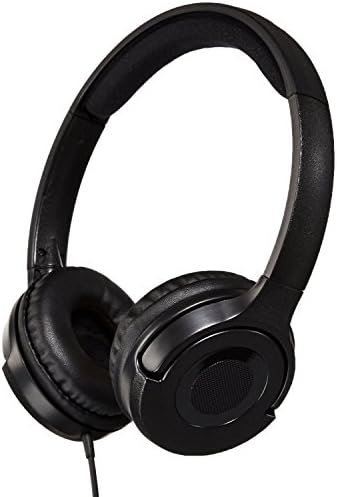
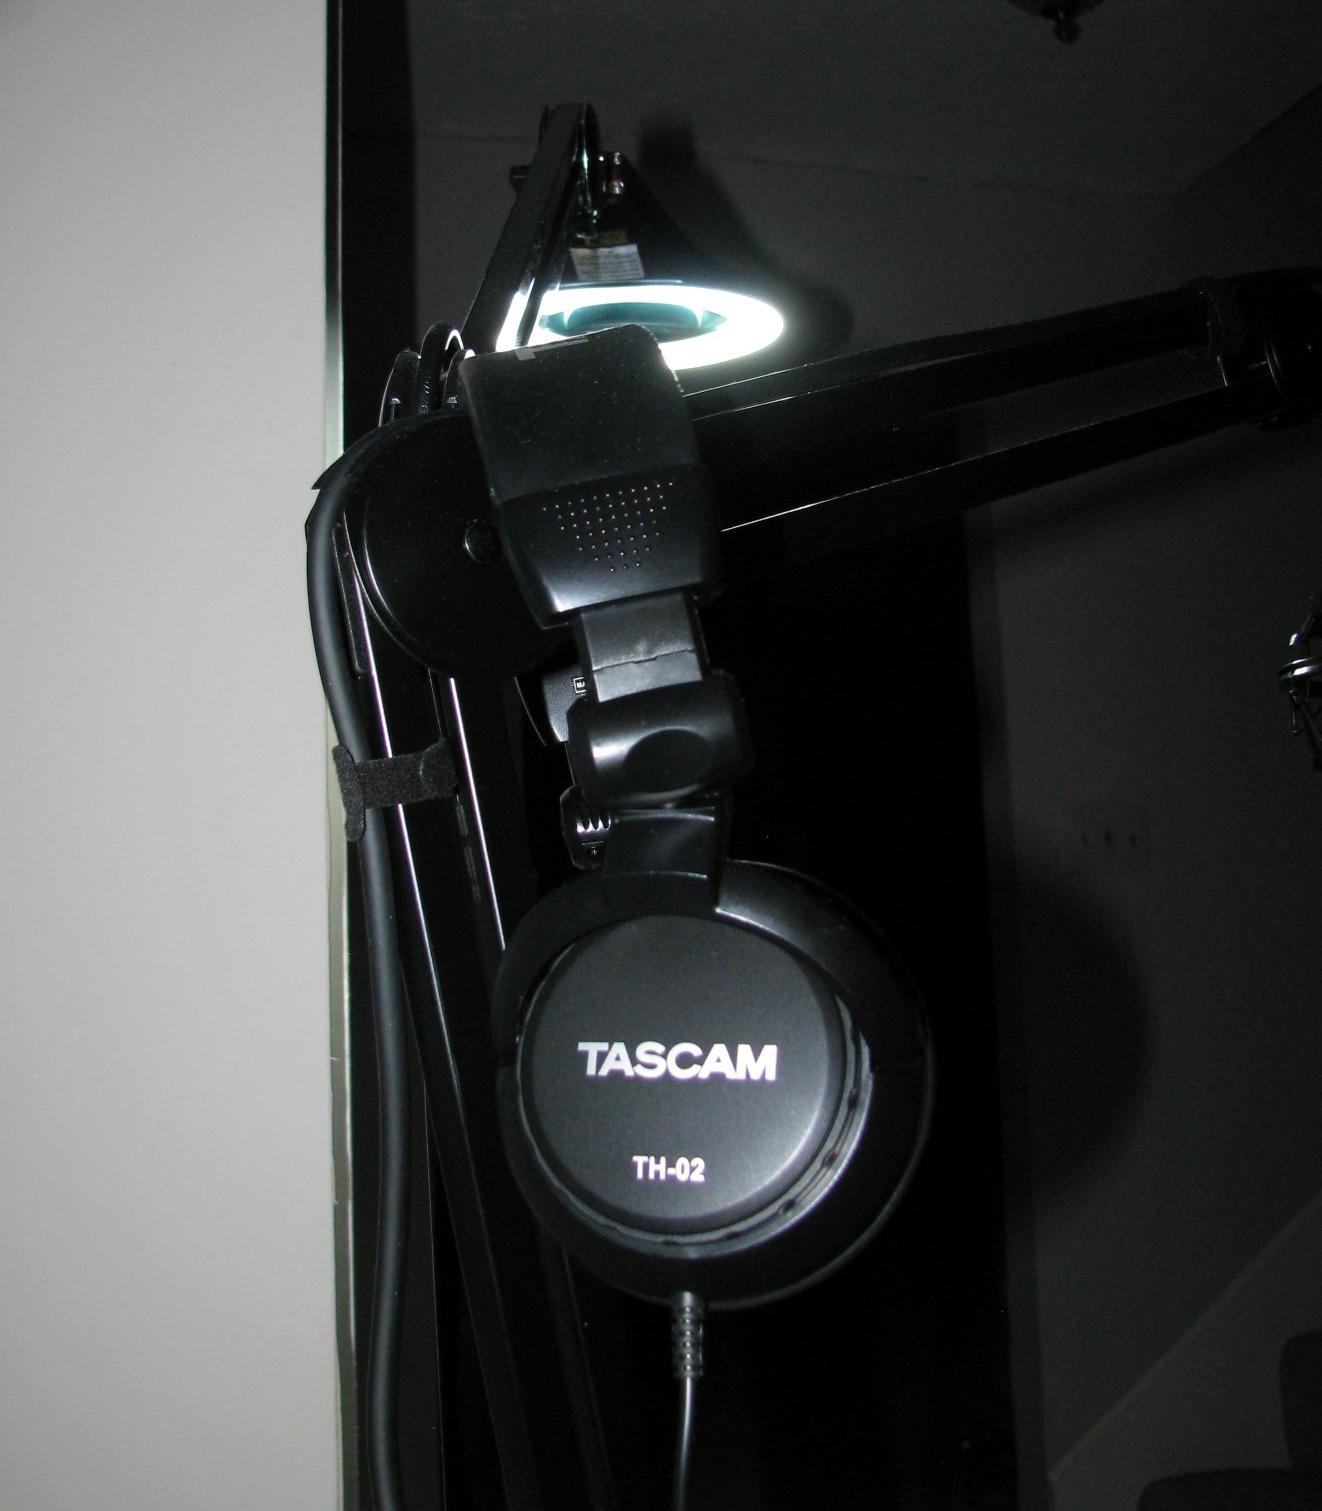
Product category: headphones
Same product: no